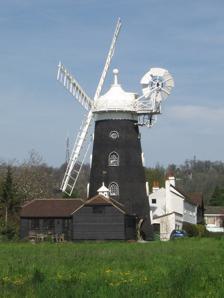
Building: Wray Common Mill, Reigate
Country: United Kingdom
Year built: 1824
Wray Common Mill The converted mill in 2008 Origin Mill name Wray Common Mill Grid reference TQ 2689 5109 Coordinates 51°14′42″N 0°10′59″W / 51.245°N 0.183°W / 51.245; -0.183 Operator(s) Private Year built 1824 Information Purpose Corn mill Type Tower mill Storeys Five storeys No. of sails Four sails Type of sails Double Patent sails Windshaft Cast iron Winding Fantail Fantail blades Six blades Auxiliary power Steam engine , later replaced by an oil engine Wray Common Mill is a grade II* listed tower mill at Reigate , Surrey , England which has been converted to residential use. History Wray Common Mill was built in 1824. The mill was worked by wind until 1895 when an accident resulted in a broken sail. The mill had a steam engine , later replaced by an oil engine, as auxiliary power. The shutters were removed from the sails c.1900. The condition of the sails rapidly deteriorated and a new set was fitted in 1928 by Thomas Hunt, the Soham millwright . At this time all machinery except the Windshaft and Brake Wheel was removed. Residential Use Wray Common Mill was converted into residential accommodation in 1967. The mill fell into a state of disrepair in the late 1990s, and a new owner started restoration in 2004. It now features four bedrooms, a large kitchen, reception and a wine cellar. It was listed for sale in November 2008 for £995,000. Restoration The cap was removed on 26 August 2004. A new cap was constructed, the building stripped to a bare shell and defects made good, the old tar was stripped, and a new coat applied to the exterior of the tower. The new cap was craned onto the mill in 2005. An application for Listed Building permission to replace the sails was made in 2006. The sails were fitted in December 2007, the restoration of the mill's external appearance to more closely match the mill in its working days was done in consultation of Bonwick Milling Heritage Consultancy. In a break with tradition, a modern method of producing laminated timber beams was used in making the sails. As a result of the work, the mill was removed from the Buildings at Risk Register in 2006. Description For an explanation of the various pieces of machinery, see Mill machinery . Wray Common Mill is a five-storey brick tower mill with an ogee cap with a gallery. It has four double Patent sails carried on a cast iron windshaft. The cap is winded by a fantail. The cast iron Brake Wheel alone remains of the machinery, although it is known that the millstones were driven overdrift. The tower is 20 feet (6.10 m) diameter at the base and 12 feet (3.66 m) diameter at the curb, and 45 feet (13.72 m) high to the curb. Millers Joseph Coulstock 1824–1832 Edward LArmer c1850 Robert Budgen 1855–1857 Joseph Henry Cooke 1874 Mrs M Cooke 1895 References